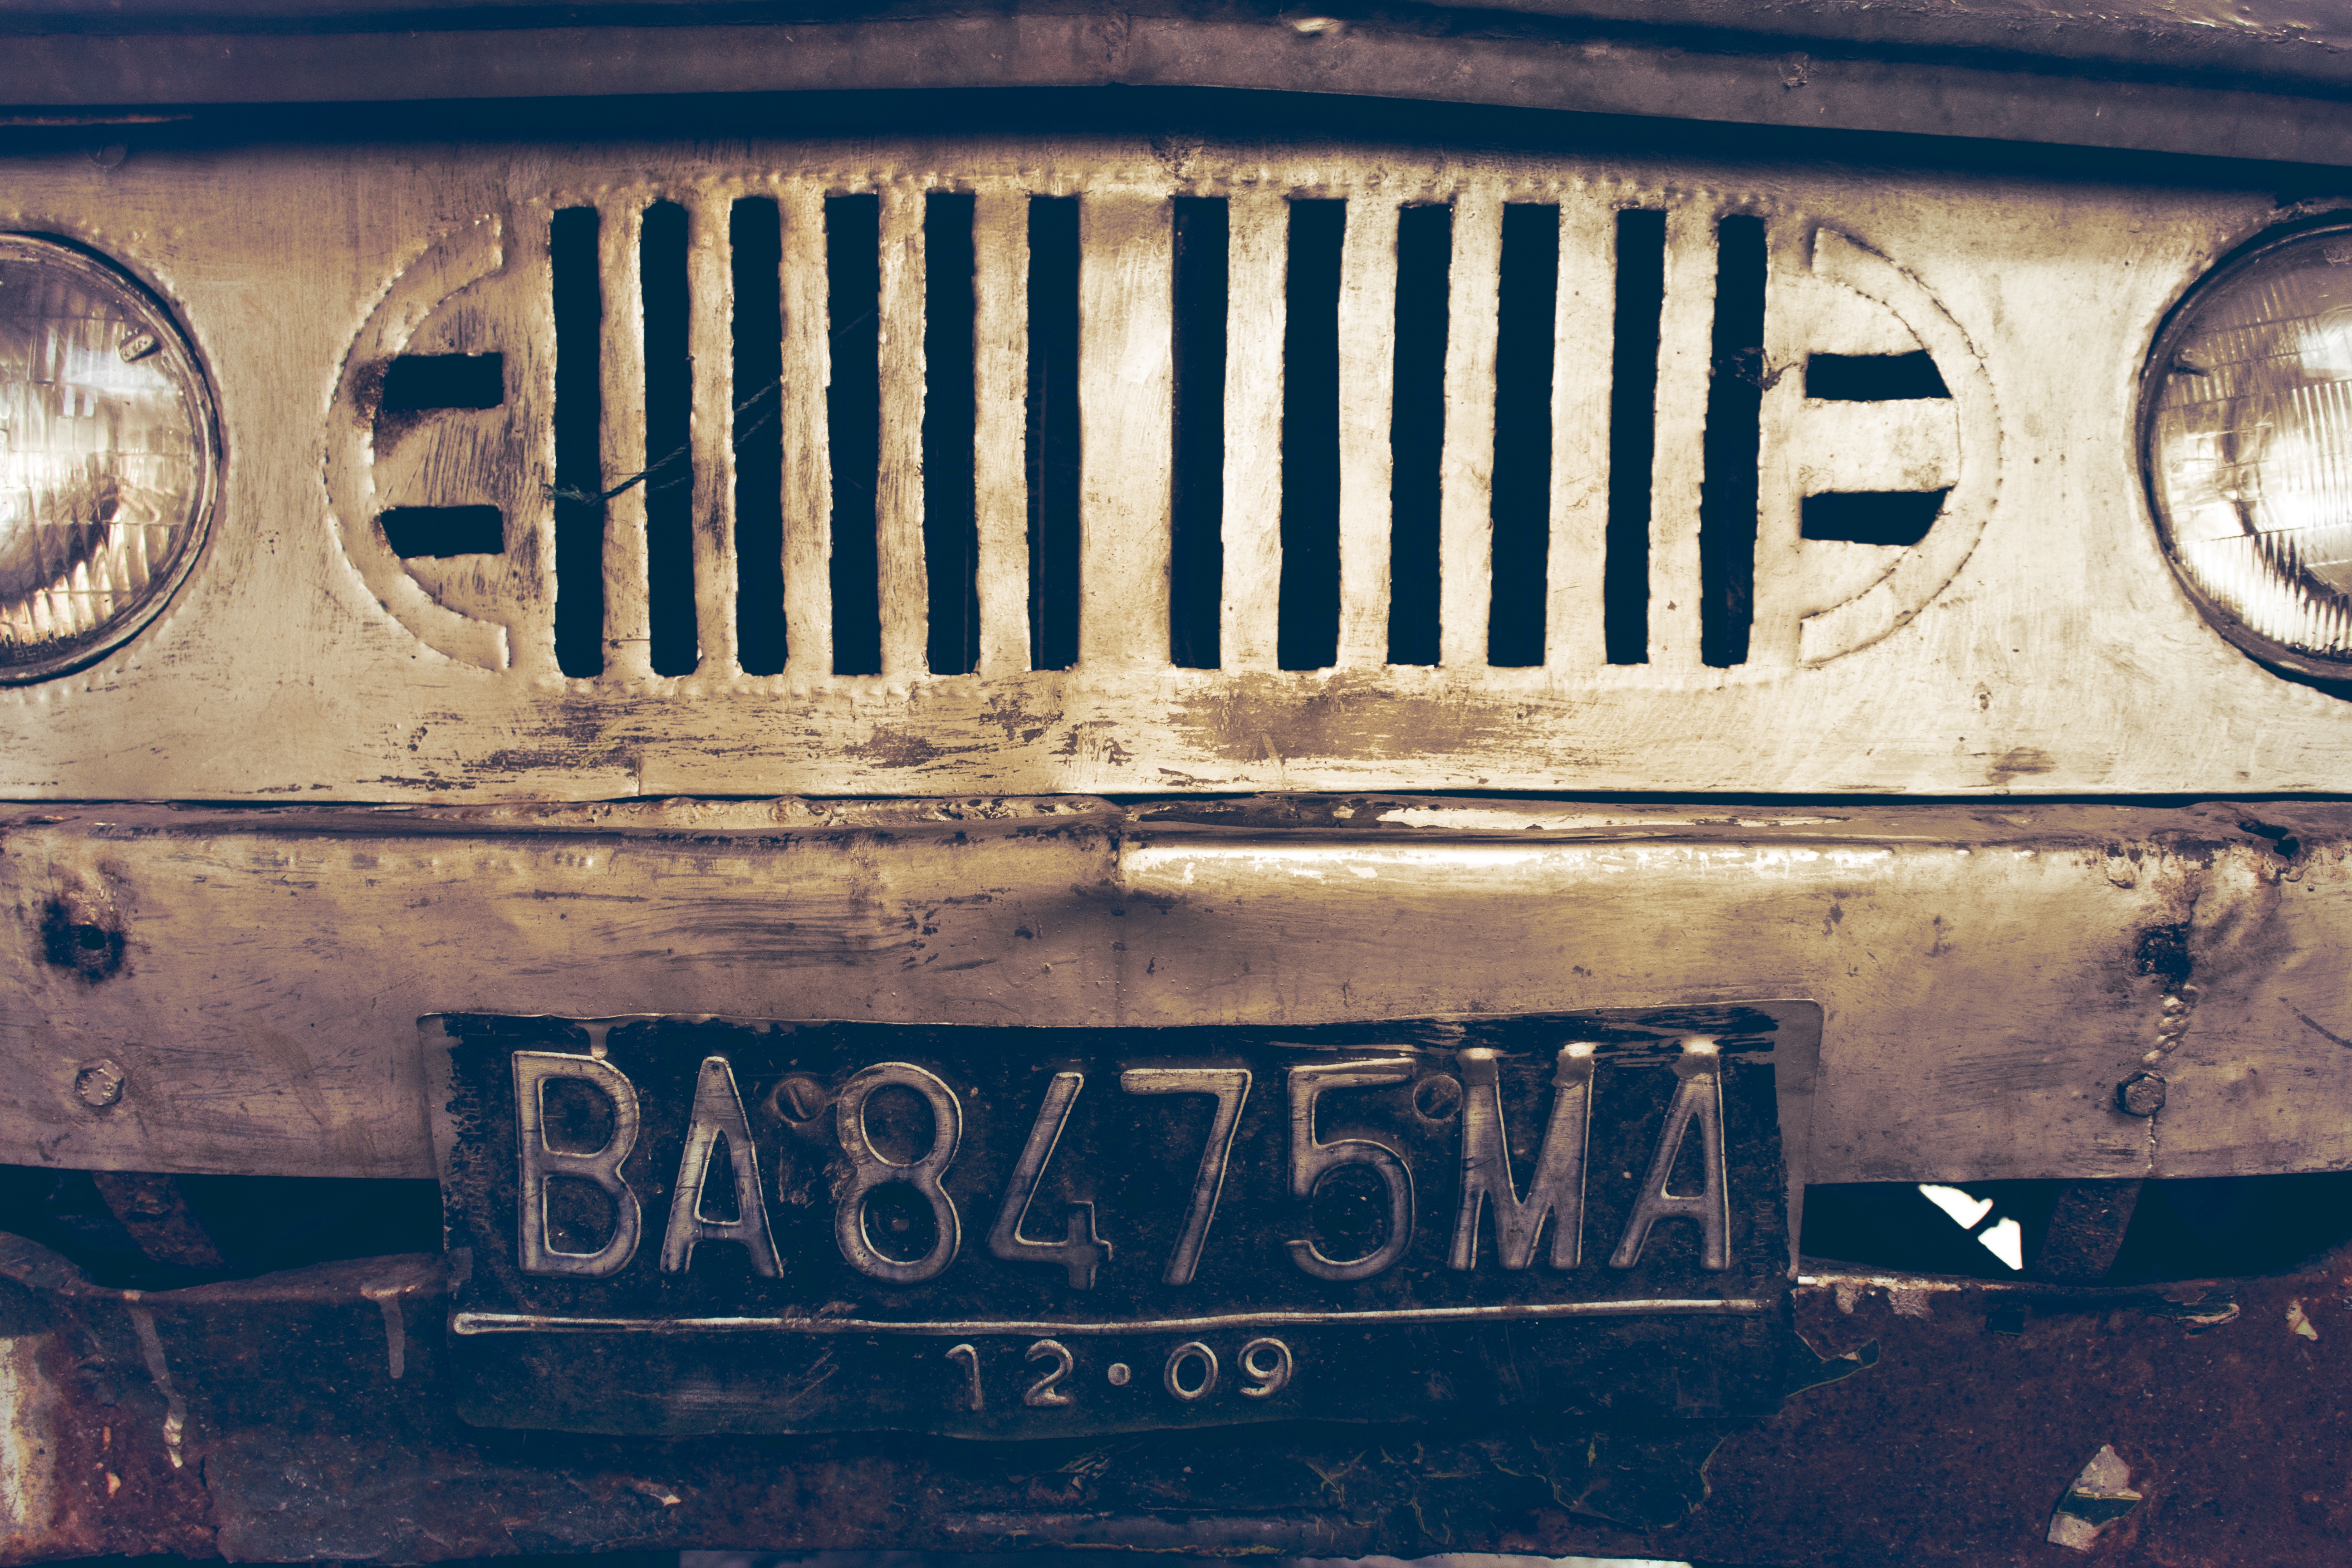
car, vintage, retro, vehicle, old car, classic car, vintage car, license plate, bumper, engine, classic, land vehicle, automobile make, automotive exterior, vehicle registration plate, automotive engine part